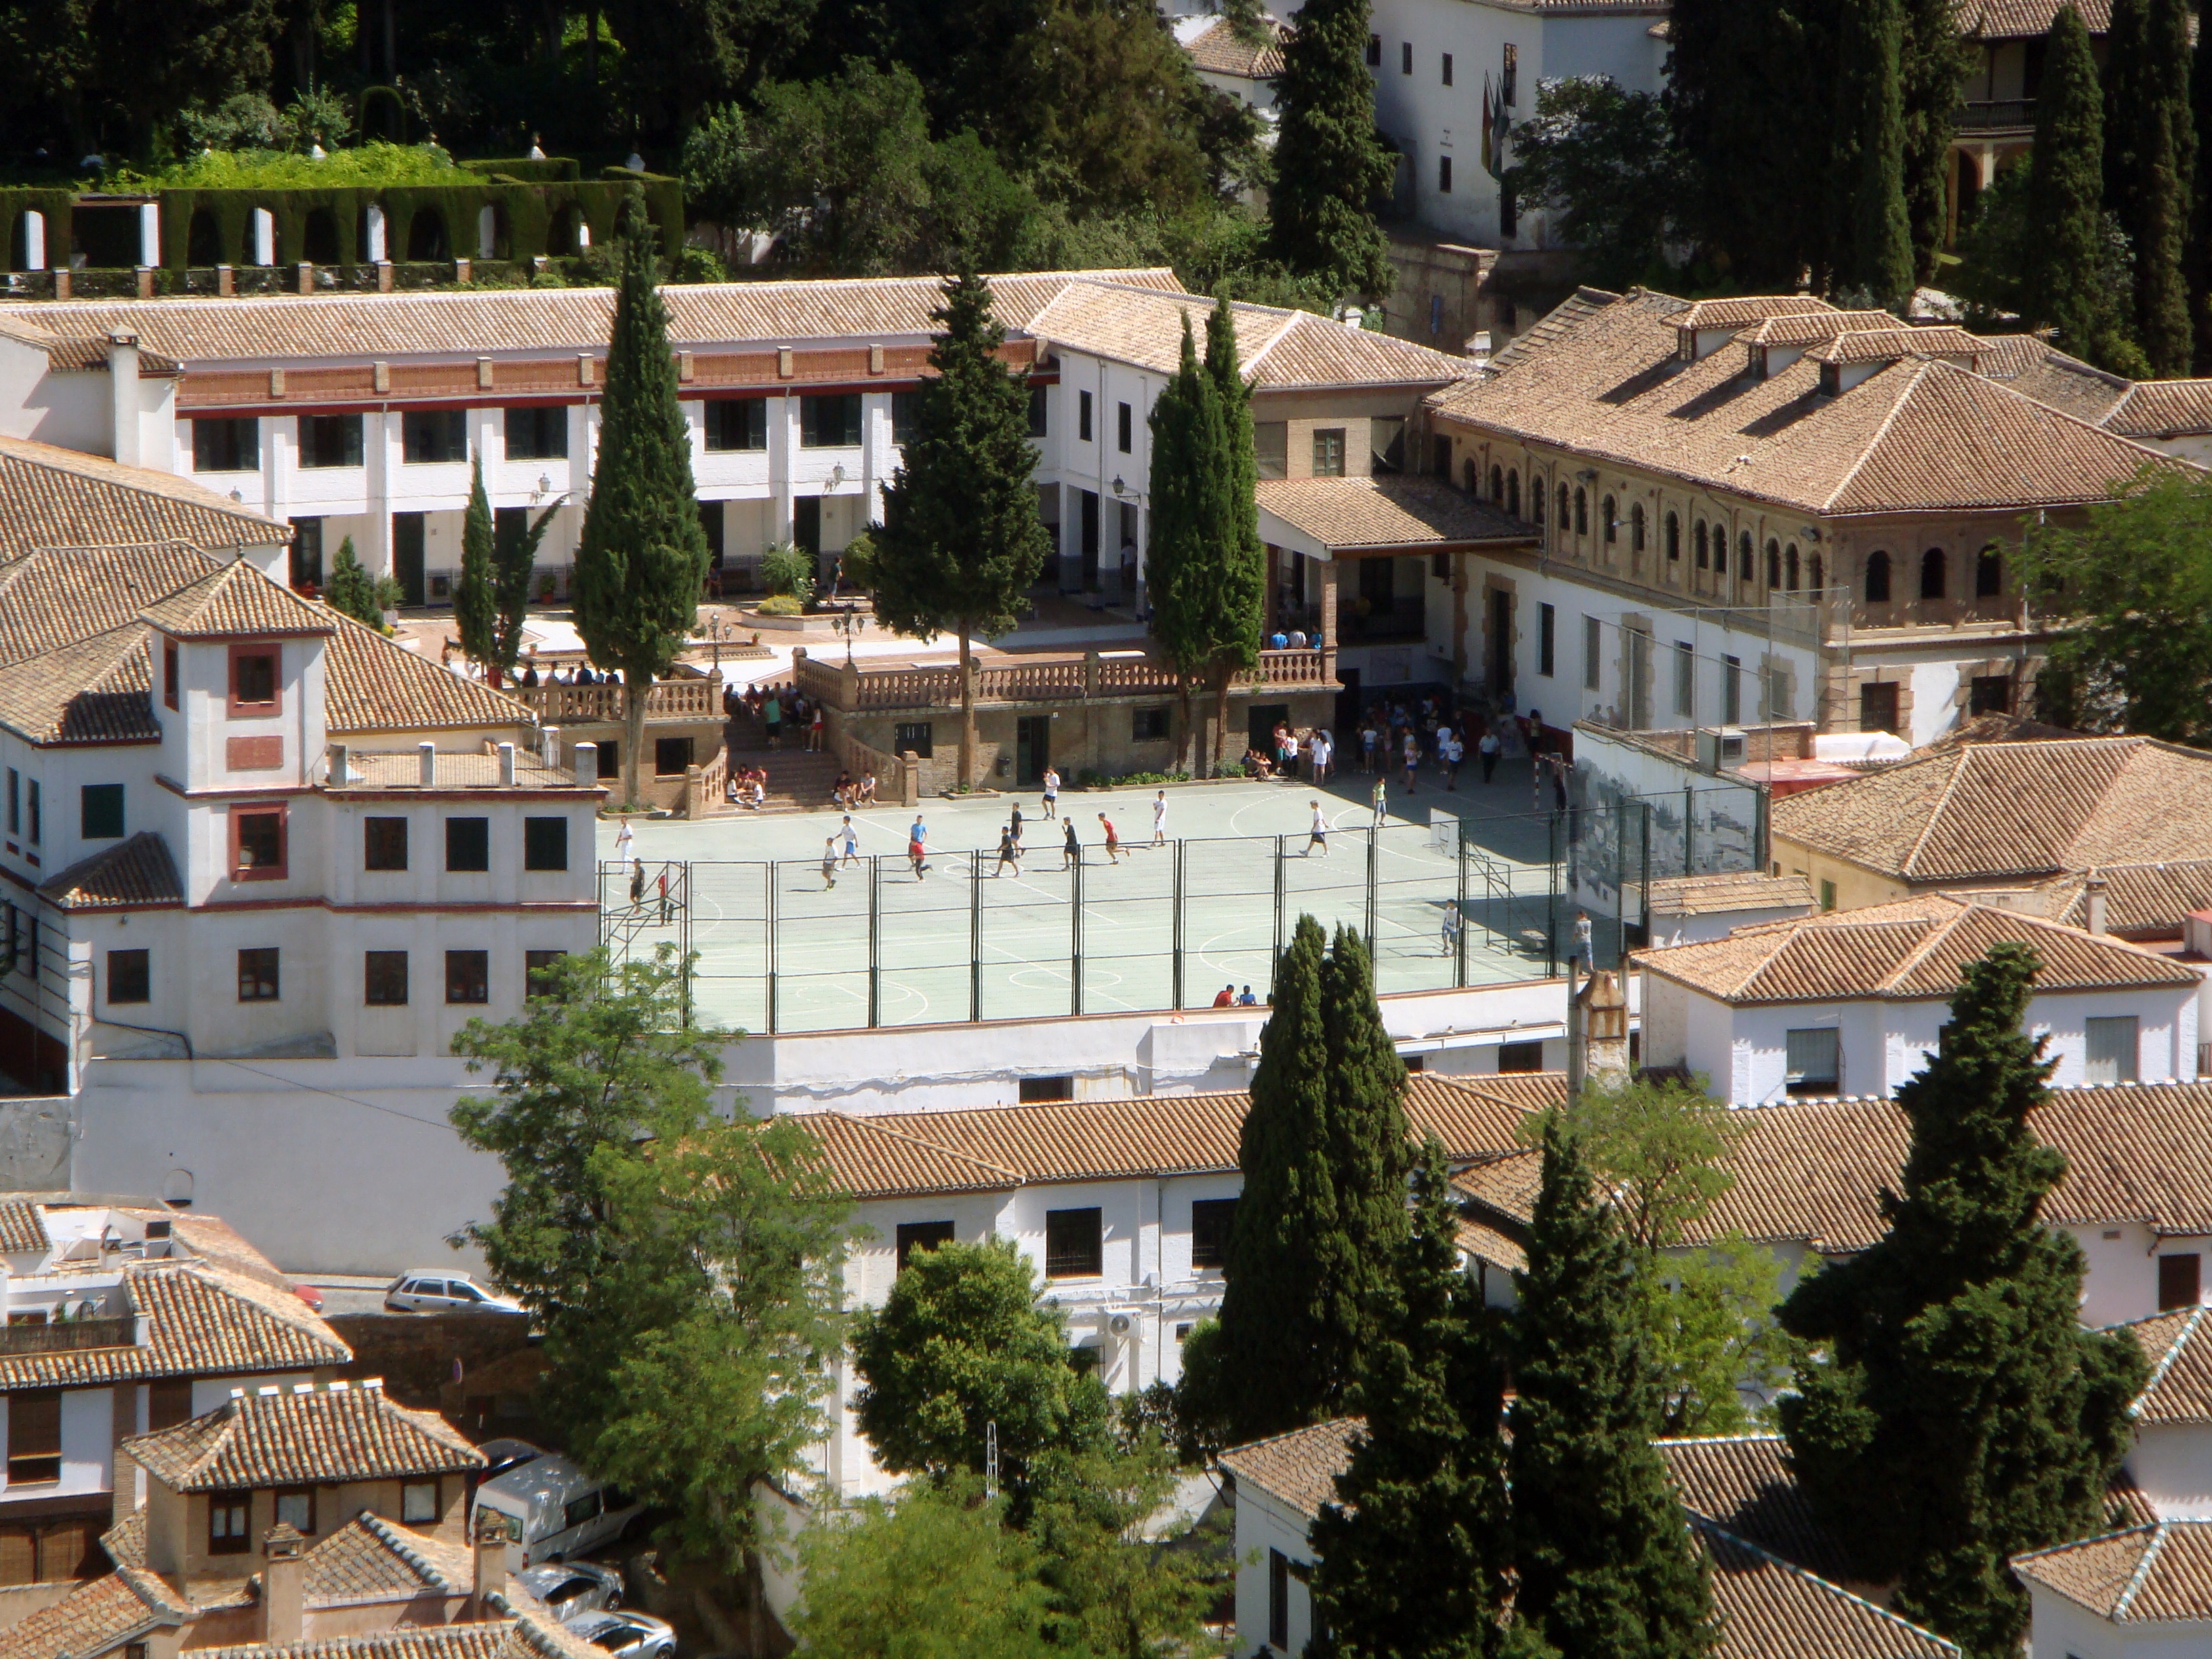
landscape, outdoor, architecture, mansion, town, roof, city, home, village, europe, plaza, property, apartment, spain, buildings, resort, culture, historical, estate, condominium, neighbourhood, residential area, human settlement, outdoor structure